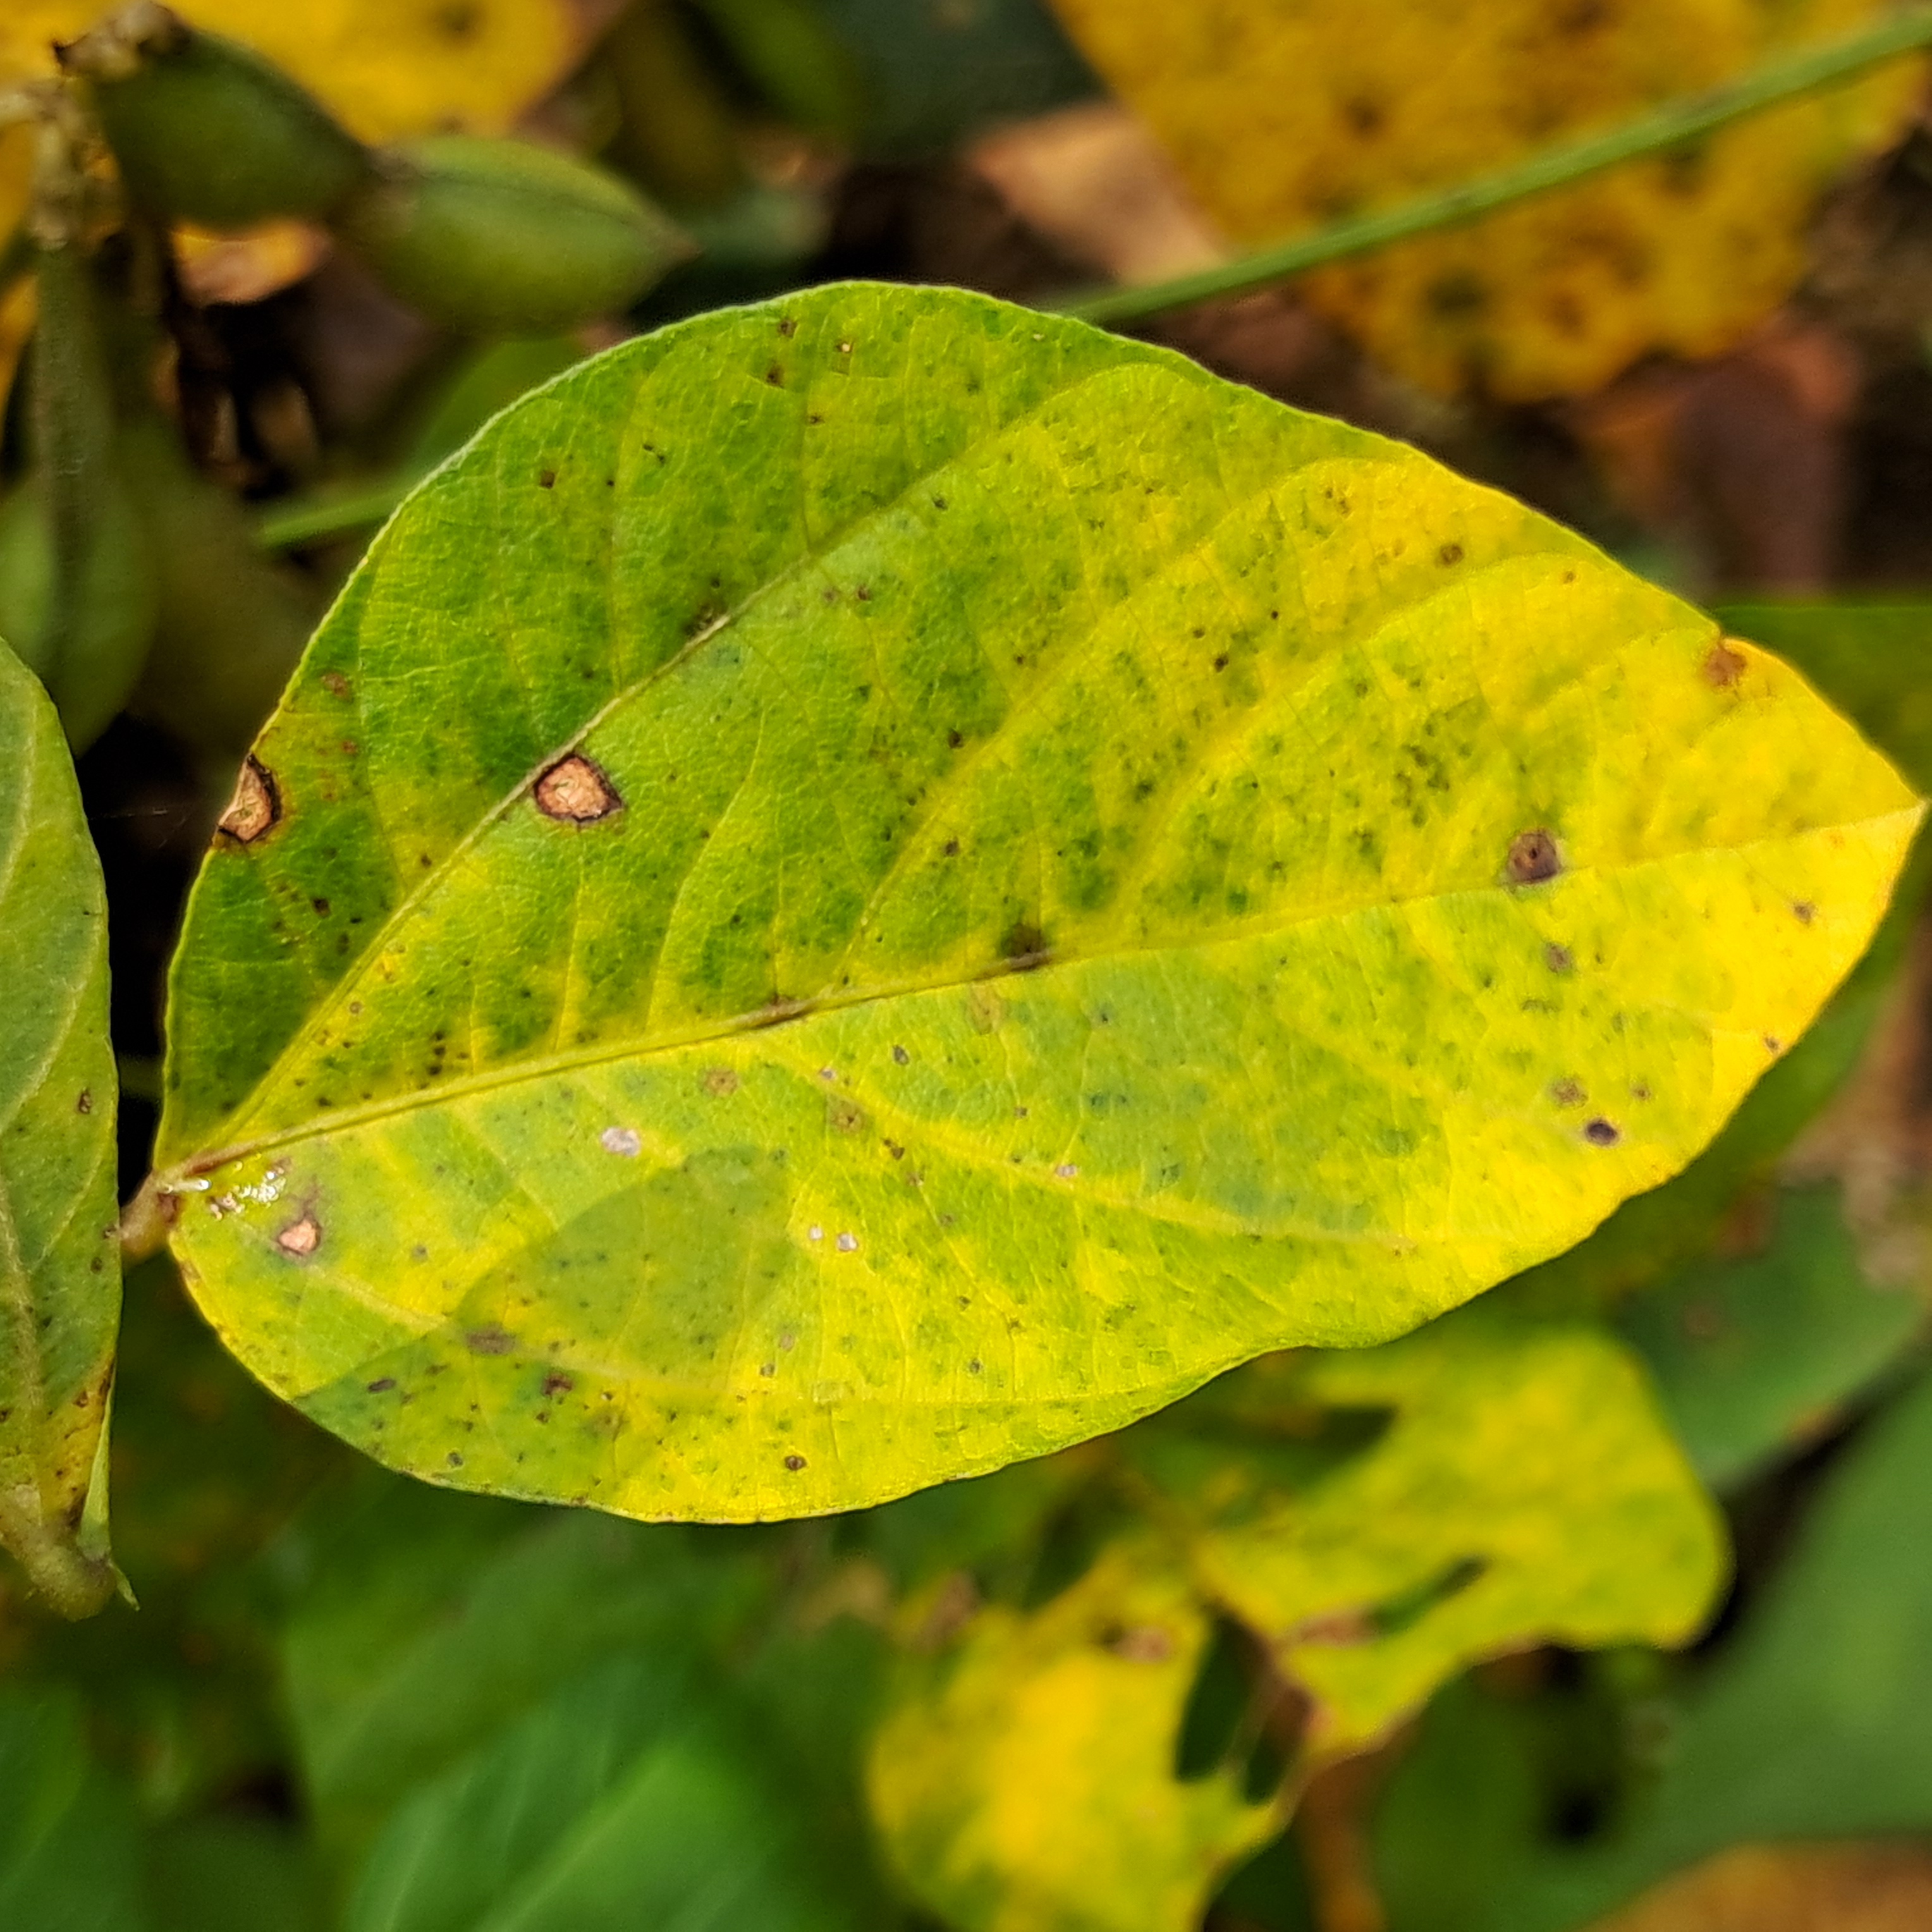
Label: Frog_Leaf_Eye